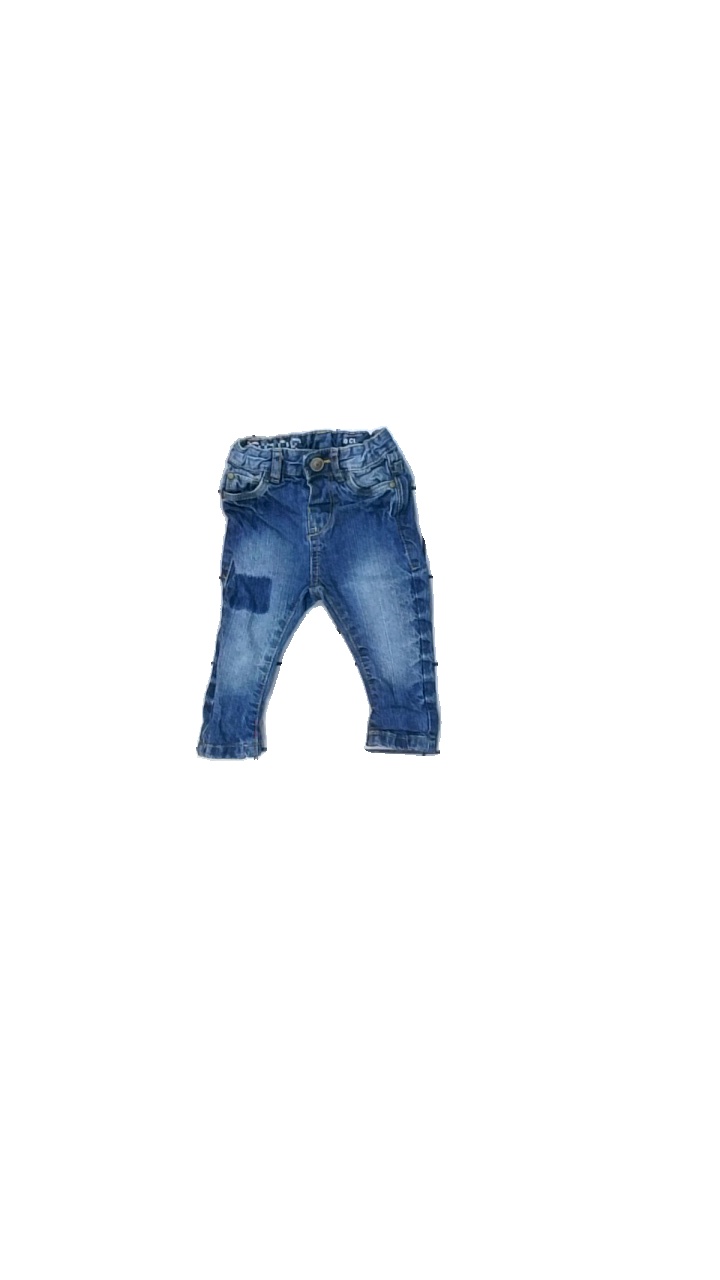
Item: Jeans (Children)
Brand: Lager 157
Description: blå jeans
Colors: Blue
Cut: Regular
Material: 100% cotton
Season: All
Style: Denim
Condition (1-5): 5
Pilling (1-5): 5
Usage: Reuse
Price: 50-100